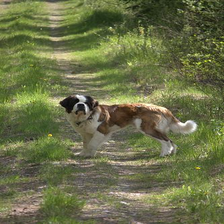
Species: dog
Breed: saint bernard